GNU General Public License

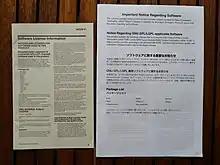
Printed GPL statements for consumer entertainment devices that incorporate GPL components

Software under the GPL may be used for any purposes, including commercial ones, and even as a tool for creating proprietary software, such as when using GPL-licensed compilers. Users or companies who distribute GPL-licensed works (e.g., software), may charge a fee for copies or provide them free of charge. This distinguishes the GPL from two other kinds of license: shareware software licenses that allow copying for personal use but prohibit commercial distribution, and proprietary licenses where copying is prohibited by copyright law. The FSF asserts that freedom-respecting free software should not restrict commercial use and distribution (including redistribution):